Jonathan Adams (British actor)

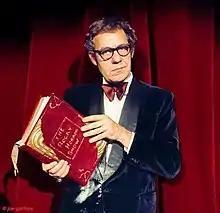
as the Narrator in "The Rocky Horror Show" (photo: Joe Gaffney)

Jonathan Adams (14 February 1931 – 13 June 2005) was an English television, film and theatre actor. He was also a visual artist whose works were exhibited throughout his life.